Religion in Benin

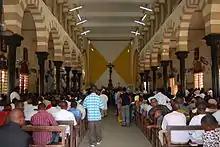
A Christian worship service inside the Cotonou Cathedral.

Christianity is the largest religion in Benin, with substantial populations of Muslims and adherents of traditional faiths such as Vodún.